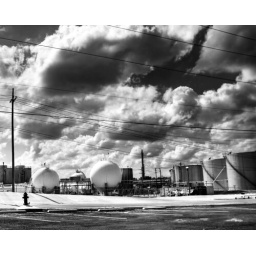
HDR in black and white